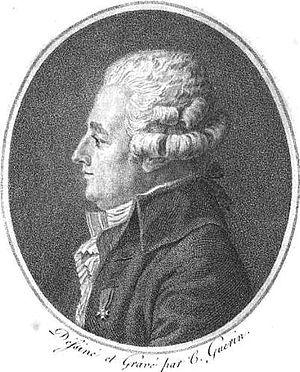
Les Illuminés de Bavière sont une société secrète allemande du XVIIIᵉ siècle qui se réclamait de l'Aufklärung et plus généralement de la philosophie des Lumières.